County of Tyrol

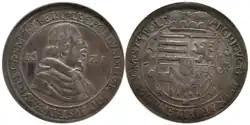
Silver coin: 1 thaler County of Tyrol, Leopold V – 1621

At least since King Otto I of Germany had conquered the former Lombard Kingdom of Italy in 961 and had himself crowned Holy Roman emperor in Rome, the principal passes of the Eastern Alps had become an important transit area. The German monarchs regularly traveled across the Brenner or Reschen Pass on their Italian expeditions aiming at papal coronation or the consolidation of Imperial rule.